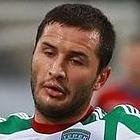
Age: 25